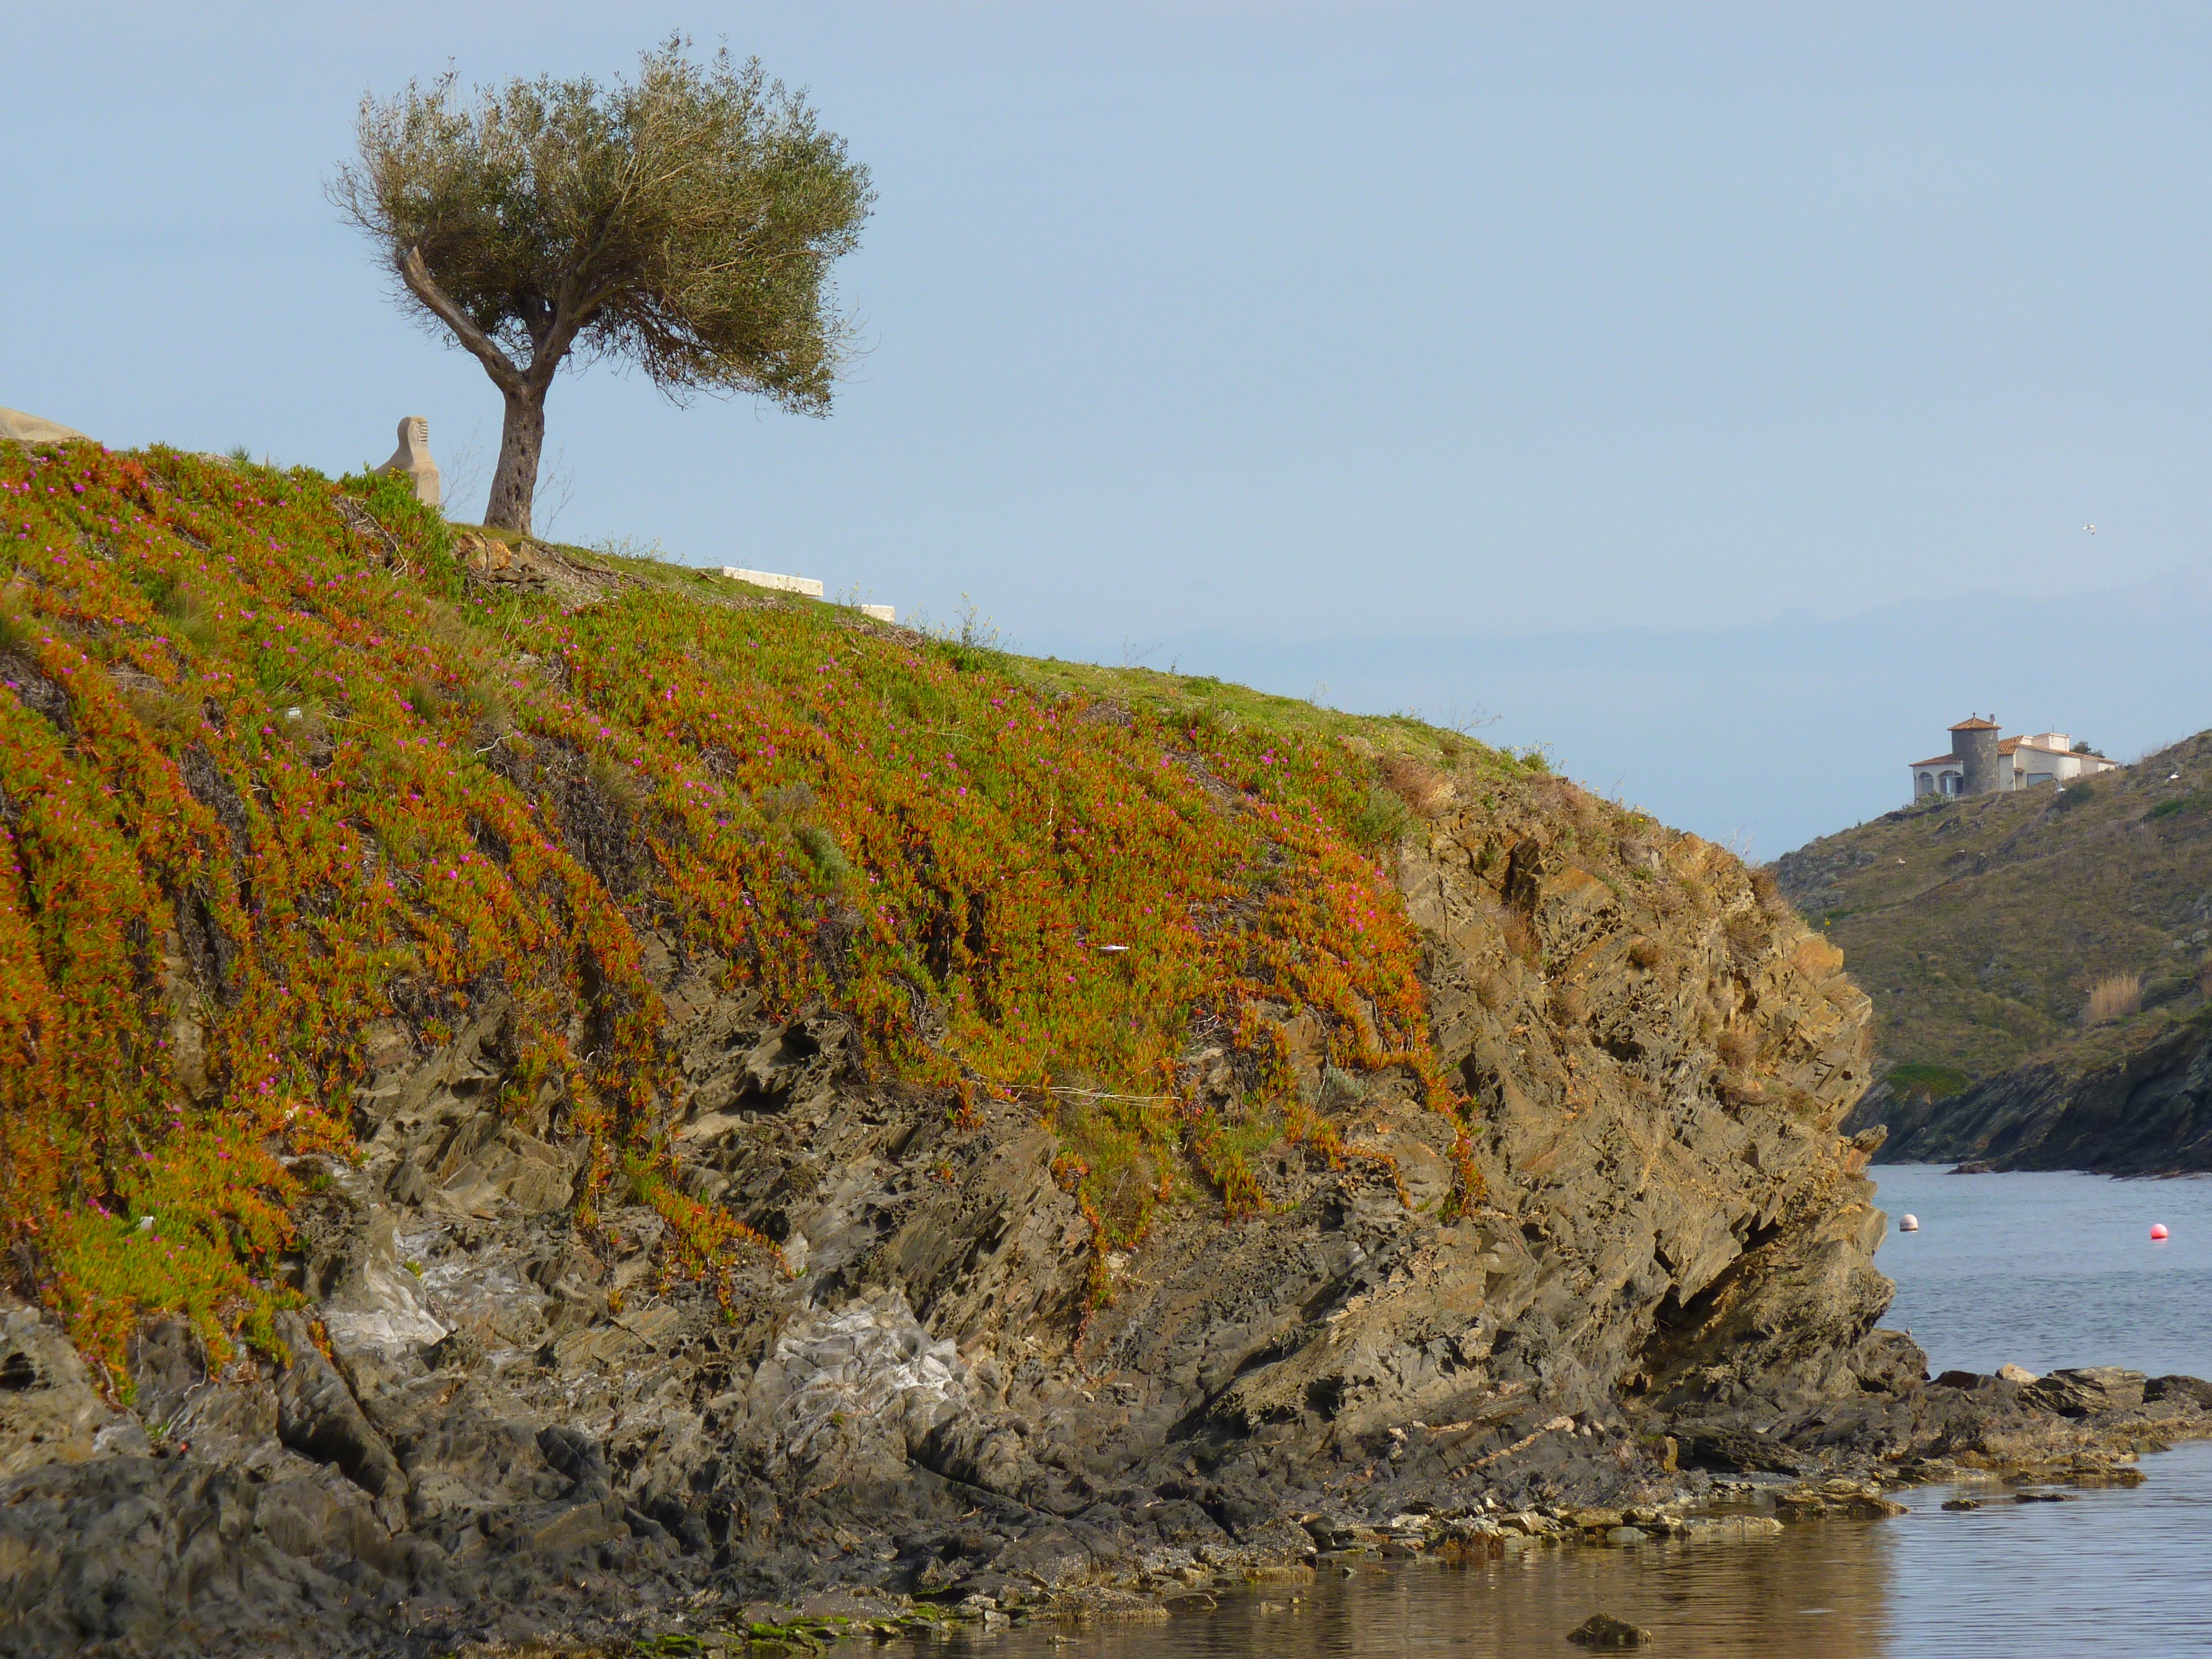
sea, coast, tree, water, rock, mountain, hill, shore, cliff, bay, terrain, ridge, geology, booked, landform